Suffolk

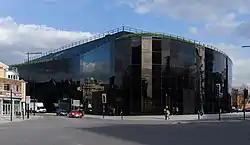
The Willis Building in Ipswich, a landmark office building in the town

According to estimates by the Office for National Statistics, the population of Suffolk in 2014 was 738,512, split almost evenly between males and females. Roughly 22% of the population was aged 65 or older, and 90.84% were White British.